Dolphinton branch

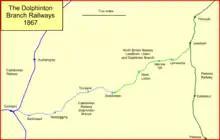
System map of the Dolphinton Branches

The Caledonian Railway opened its main lines between Glasgow, Edinburgh and Carlisle in 1848–1849. From the outset the company strove to capture as much territory as possible by leasing locally promoted lines, intending to achieve early dominance in areas against the rival North British Railway (NBR), the Edinburgh and Glasgow Railway, and the Glasgow and South Western Railway. This aggressive stance against large competitors characterised the Caledonian for many decades.